Question: Please indicate a possible affordance area of the bench that can be used for sitting on
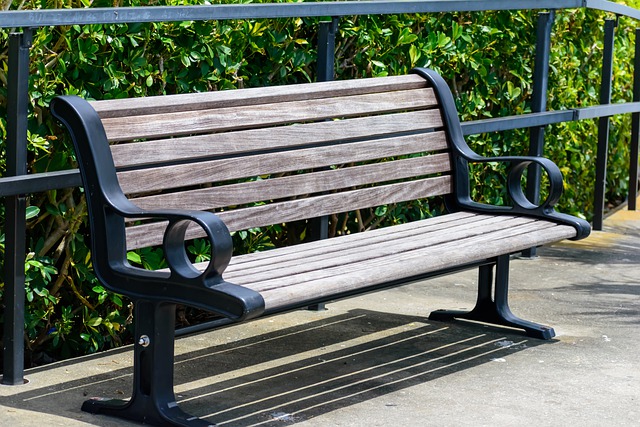
Answer: [143.5, 208, 576.5, 311]